Palazzo Grimani di Santa Maria Formosa

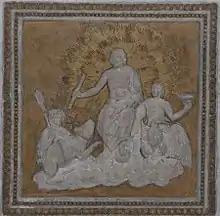
Giovanni da Udine, ceiling of Callisto's Chamber (part)

The striking ceiling of this room, decorated with festoons with fowl, vegetables and fish, alternated with floral bands, was created by Camillo Mantovano and a collaborator around 1567. The compositional scheme, with the space divided into segments through rays that converge to center, proposes in a modern key a model used in a room of the "Domus aurea". The seventeenth-century painting in the center of the ceiling, "Saint John baptizing the crowd" derives from the homonymous painting by Nicolas Poussin of the Louvre. According to the nineteenth-century guides, it would replace a painting attributed to Giorgione and depicting the "Four Elements".